Goulburn River

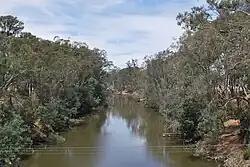
The lower course of the Goulburn River at Murchison, 2009

The Goulburn Heritage River was declared in 1992 in recognition of its unique natural, recreational, scenic and cultural values. In June 2010, the Victorian Government created the Lower Goulburn National Park to protect and enhance the River Red Gum forests in Victoria. Red River Gum forests line the Goulburn River for most of its length, reaching up to in height and live more than 500 years. The trees need periods of flooding and can survive inundation for months. Their seeds are washed onto higher ground during a flood and germinate and grow before the next flood reaches them. Hollows and broken branches provide nesting for galahs, cockatoos, cockatiels and various parrots, while fallen branches provide habitat for other animals.